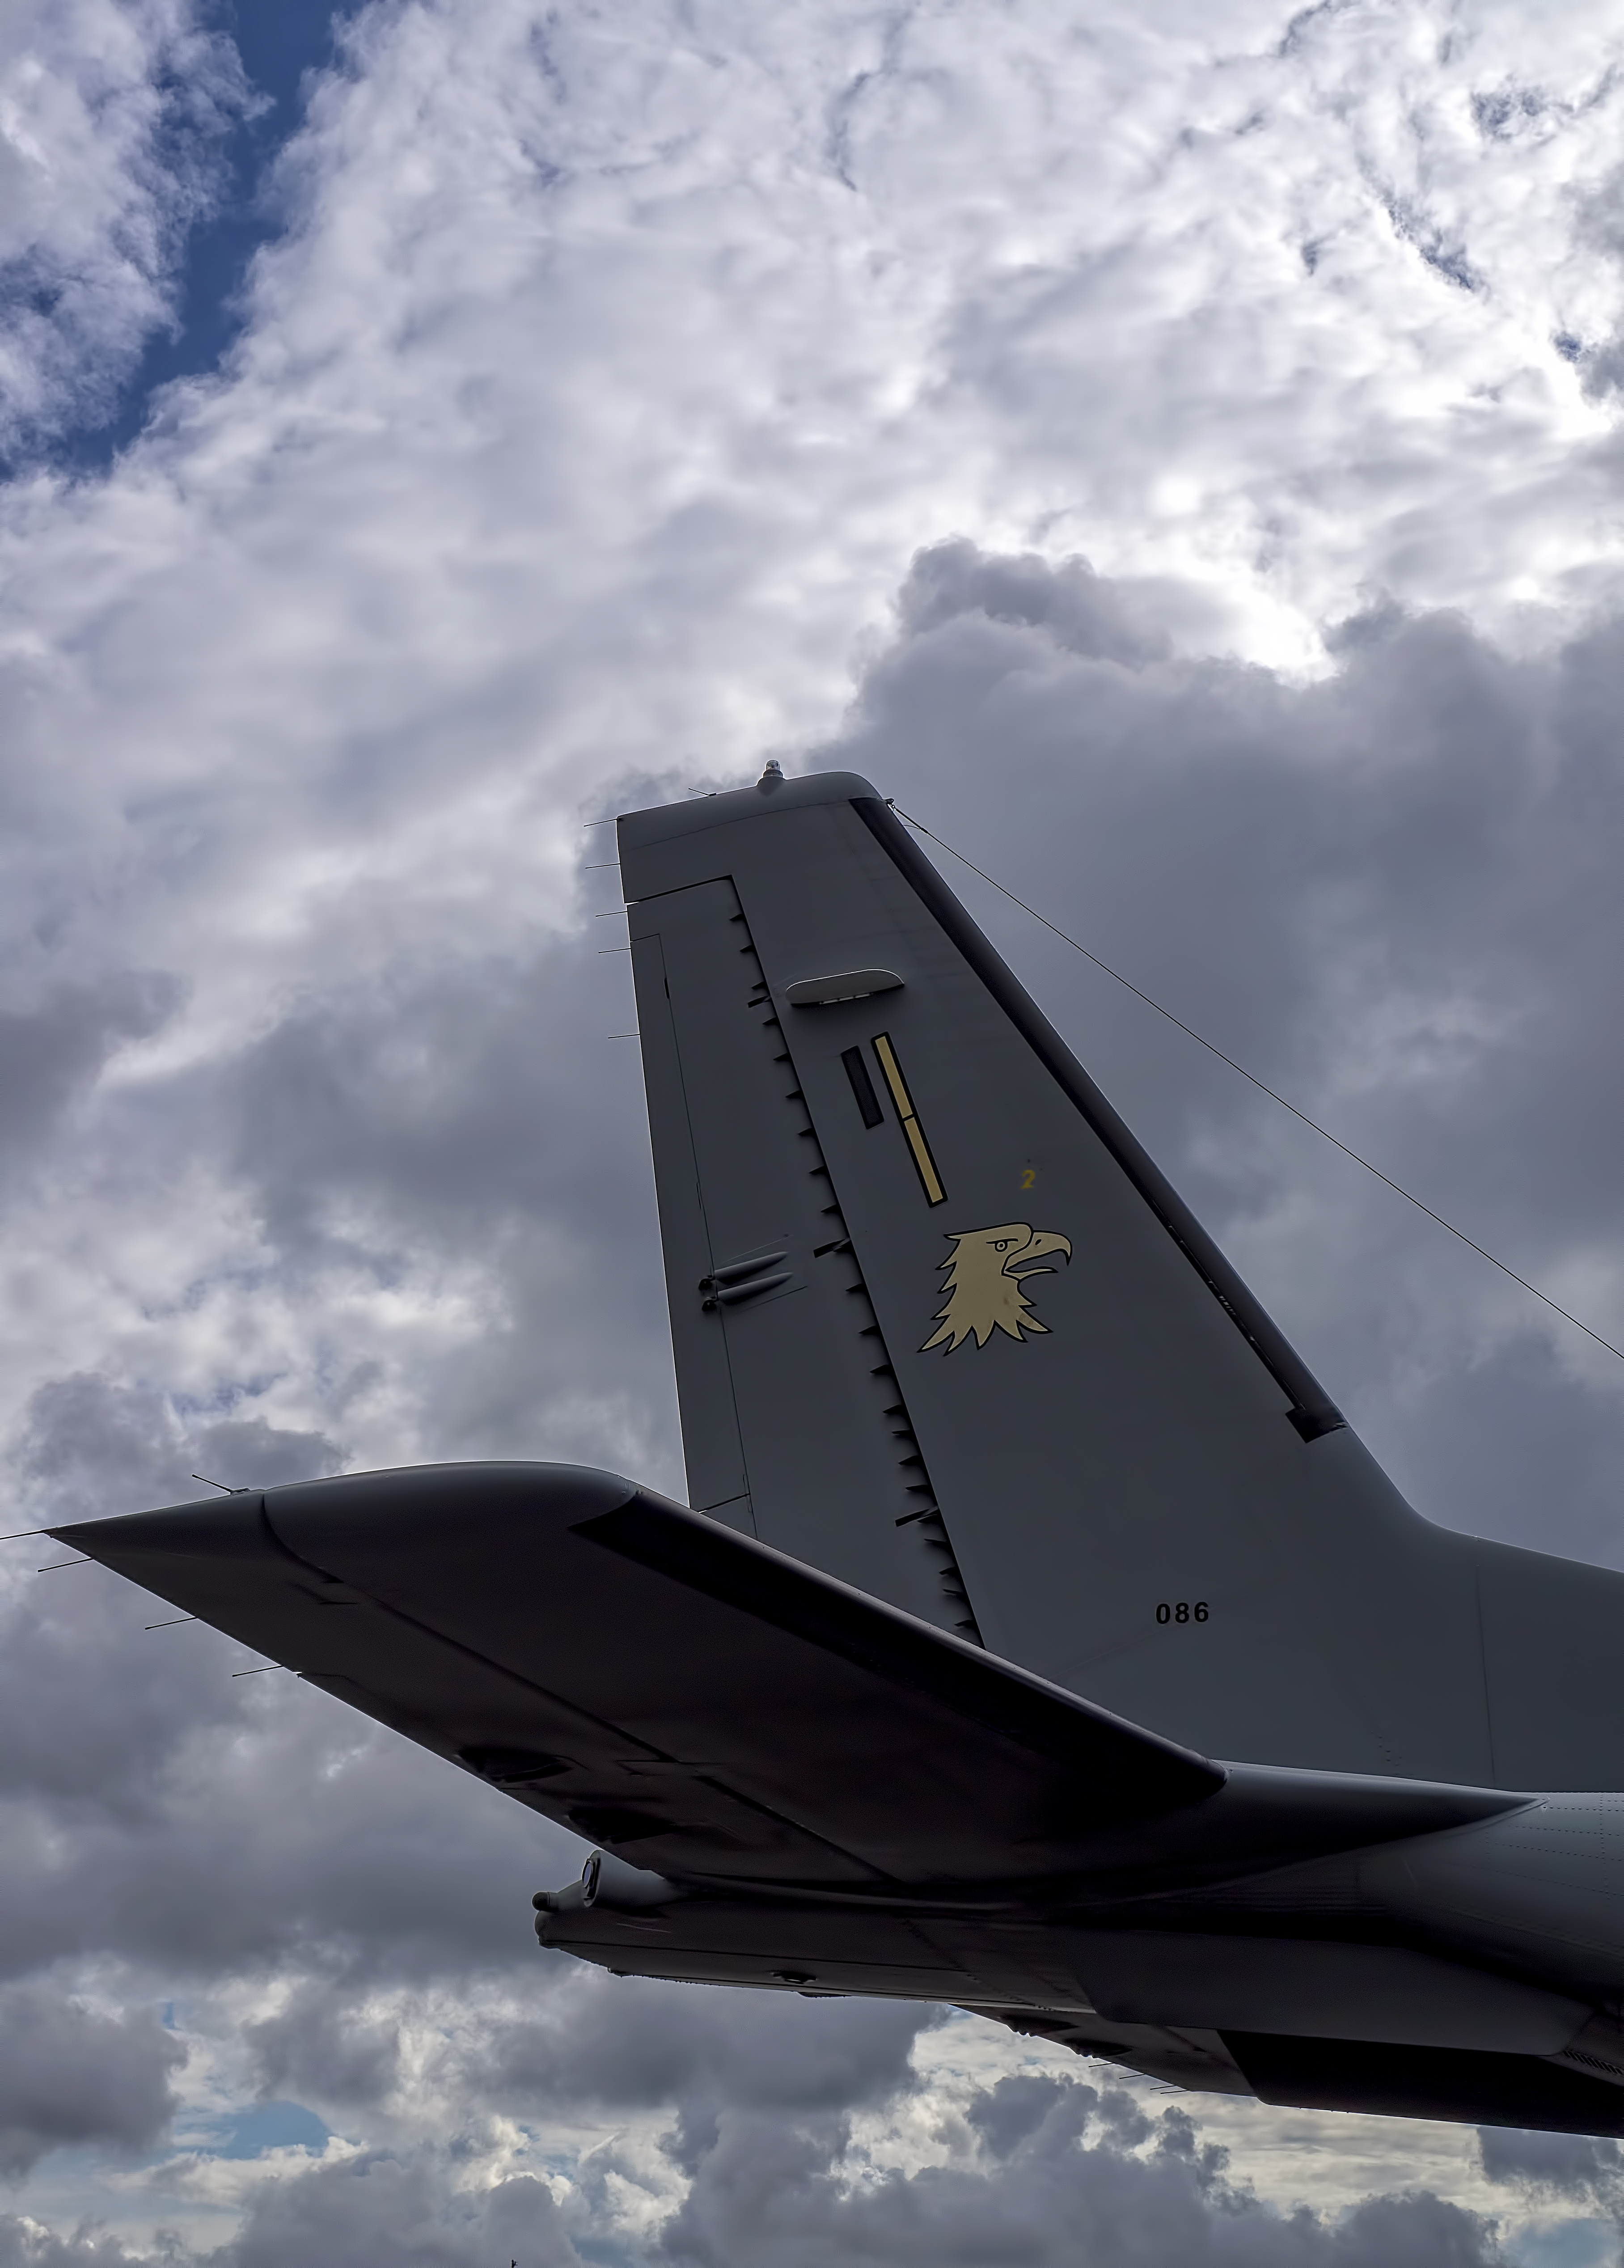
wing, cloud, sky, air, airport, airplane, plane, aircraft, transport, vehicle, airline, aviation, flight, blue, tail, airliner, head, casa, finland, helsinki, airfield, takeoff, force, helsinkimalmi, malmi, finnish, eads, c295m, section, air force, jet aircraft, fighter aircraft, military aircraft, air travel, atmosphere of earth, mcdonnell douglas fa 18 hornet, lockheed martin